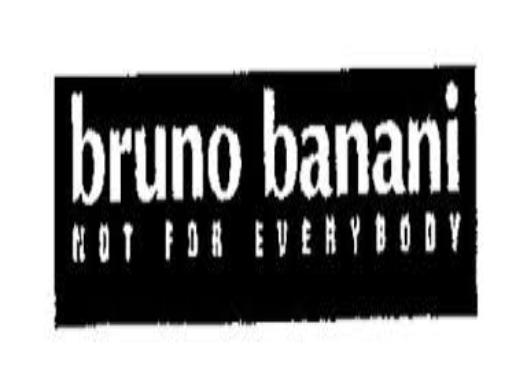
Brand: Bruno Banani
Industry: Necessities